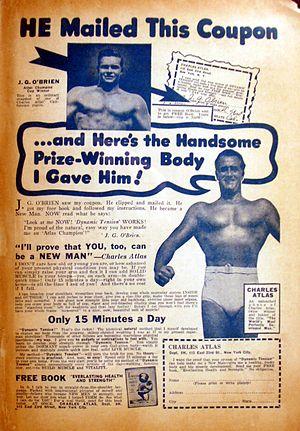
Charles Atlas est un culturiste américain d'origine italienne, né Angelo Siciliano le 30 octobre 1892 à Acri, en Calabre, et mort le 24 décembre 1972 à Long Beach, dans l'État de New York.